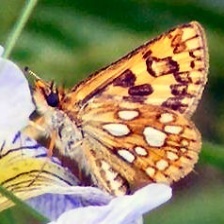
Species: CHECQUERED SKIPPER